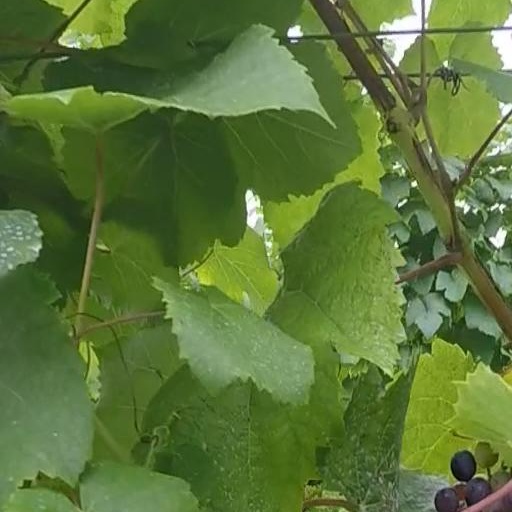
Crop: grape